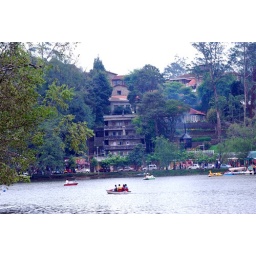
The lake is one of the main attractions of Kodaikanal, a picturesque hill station in the Nilgiris in Taml Nadu, India